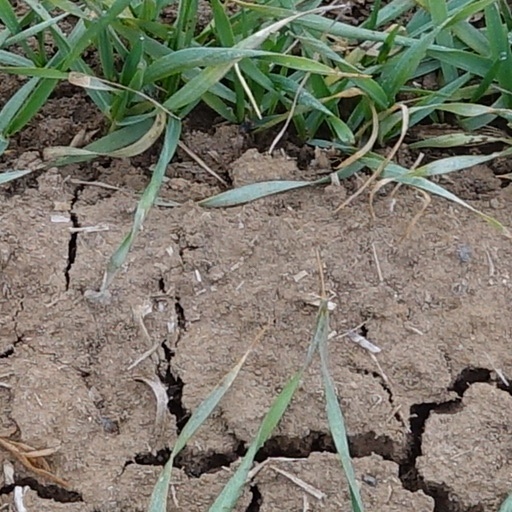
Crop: wheat